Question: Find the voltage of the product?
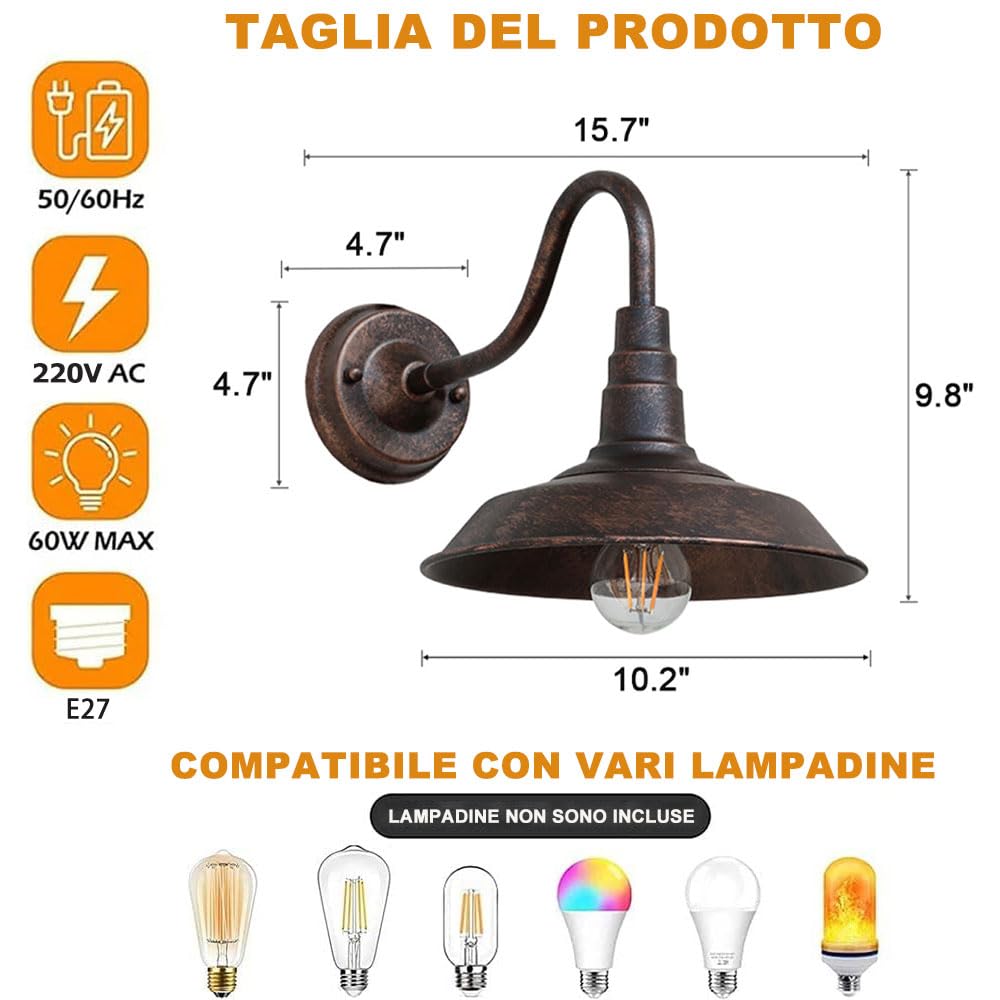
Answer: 220.0 volt